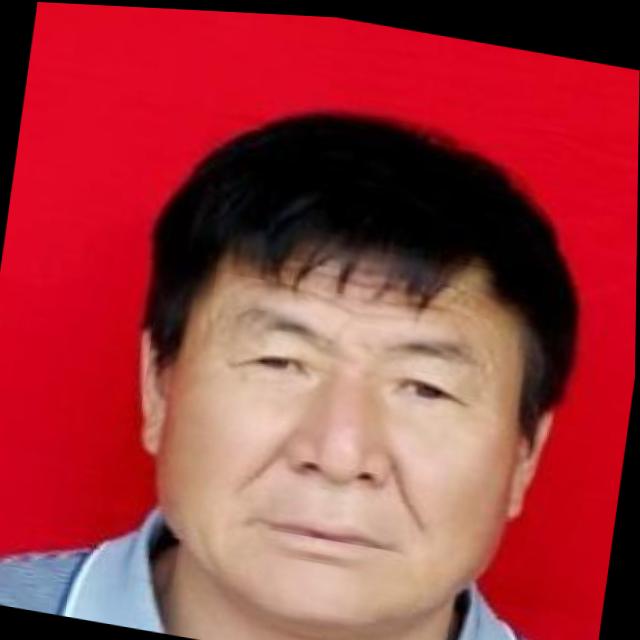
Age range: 45-64